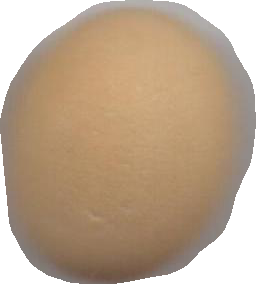
Variety: Grobogan